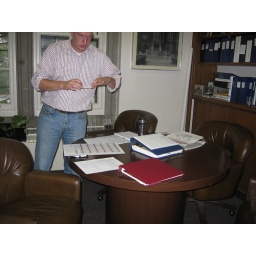
Donna Maples' office - building manager log binder in the middle.